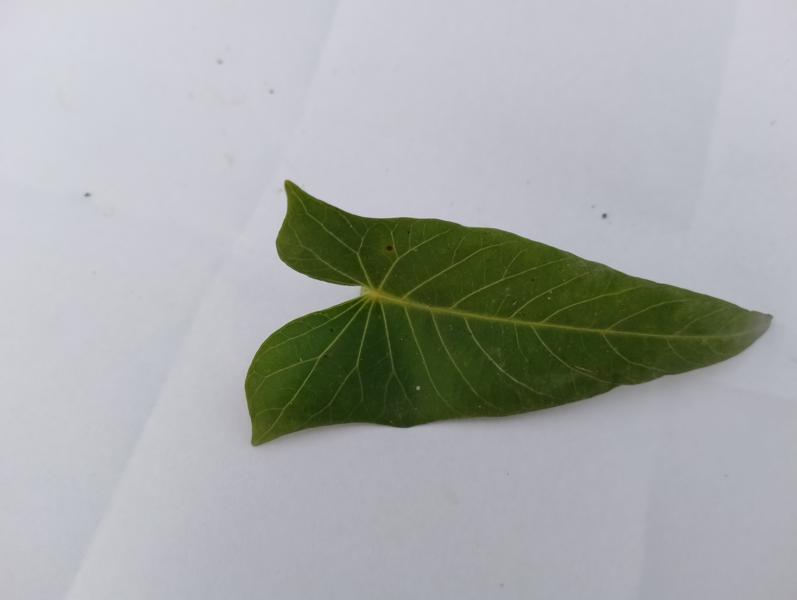
Weed species: Ipomoea aquatic